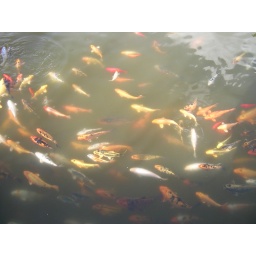
fish in the lake in Green Lake Park, Kunming